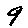
Label: 9